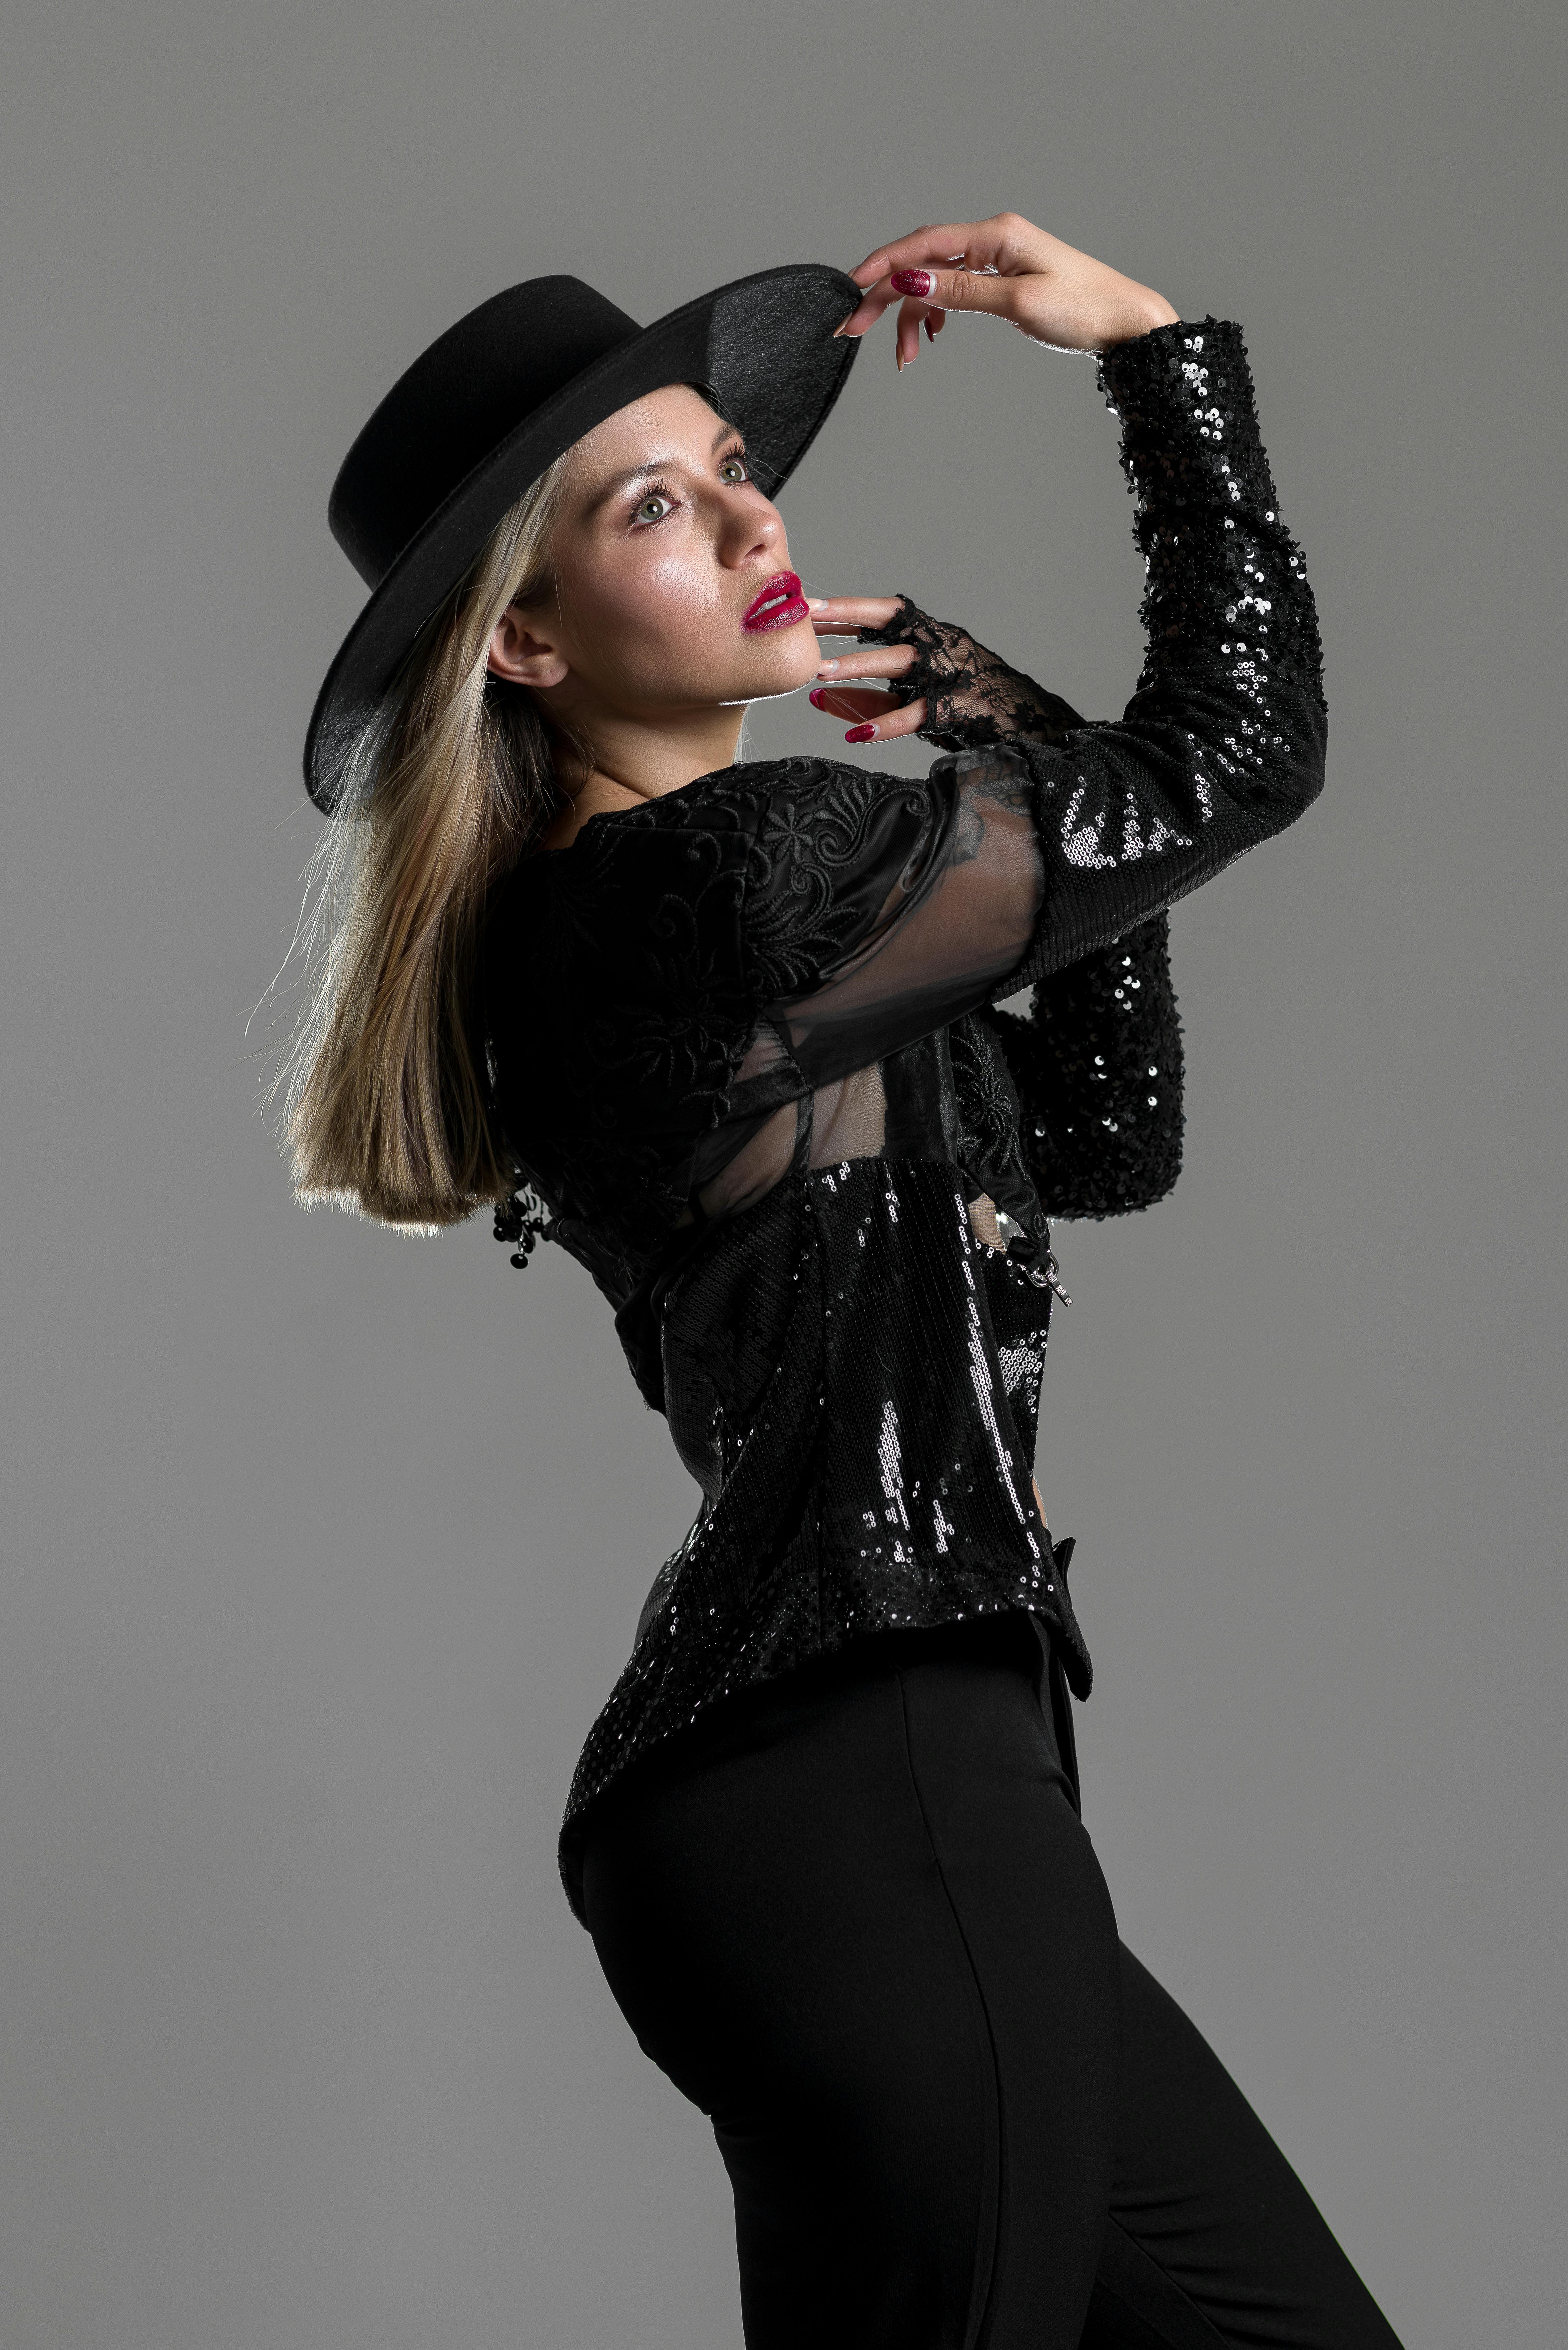
woman, arm, flash photography, sleeve, waist, gesture, music, dance, music artist, thigh, performing arts, hat, entertainment, artist, fashion design, trunk, elbow, jewellery, long hair, abdomen, event, performance art, cap, costume hat, singer, pop music, belt, sun hat, dancer, fashion model, necklace, singing, audio equipment, fashion accessory, choreography, leggings, costume, performance, public event, fun, portrait photography, photo shoot, eyewear, song